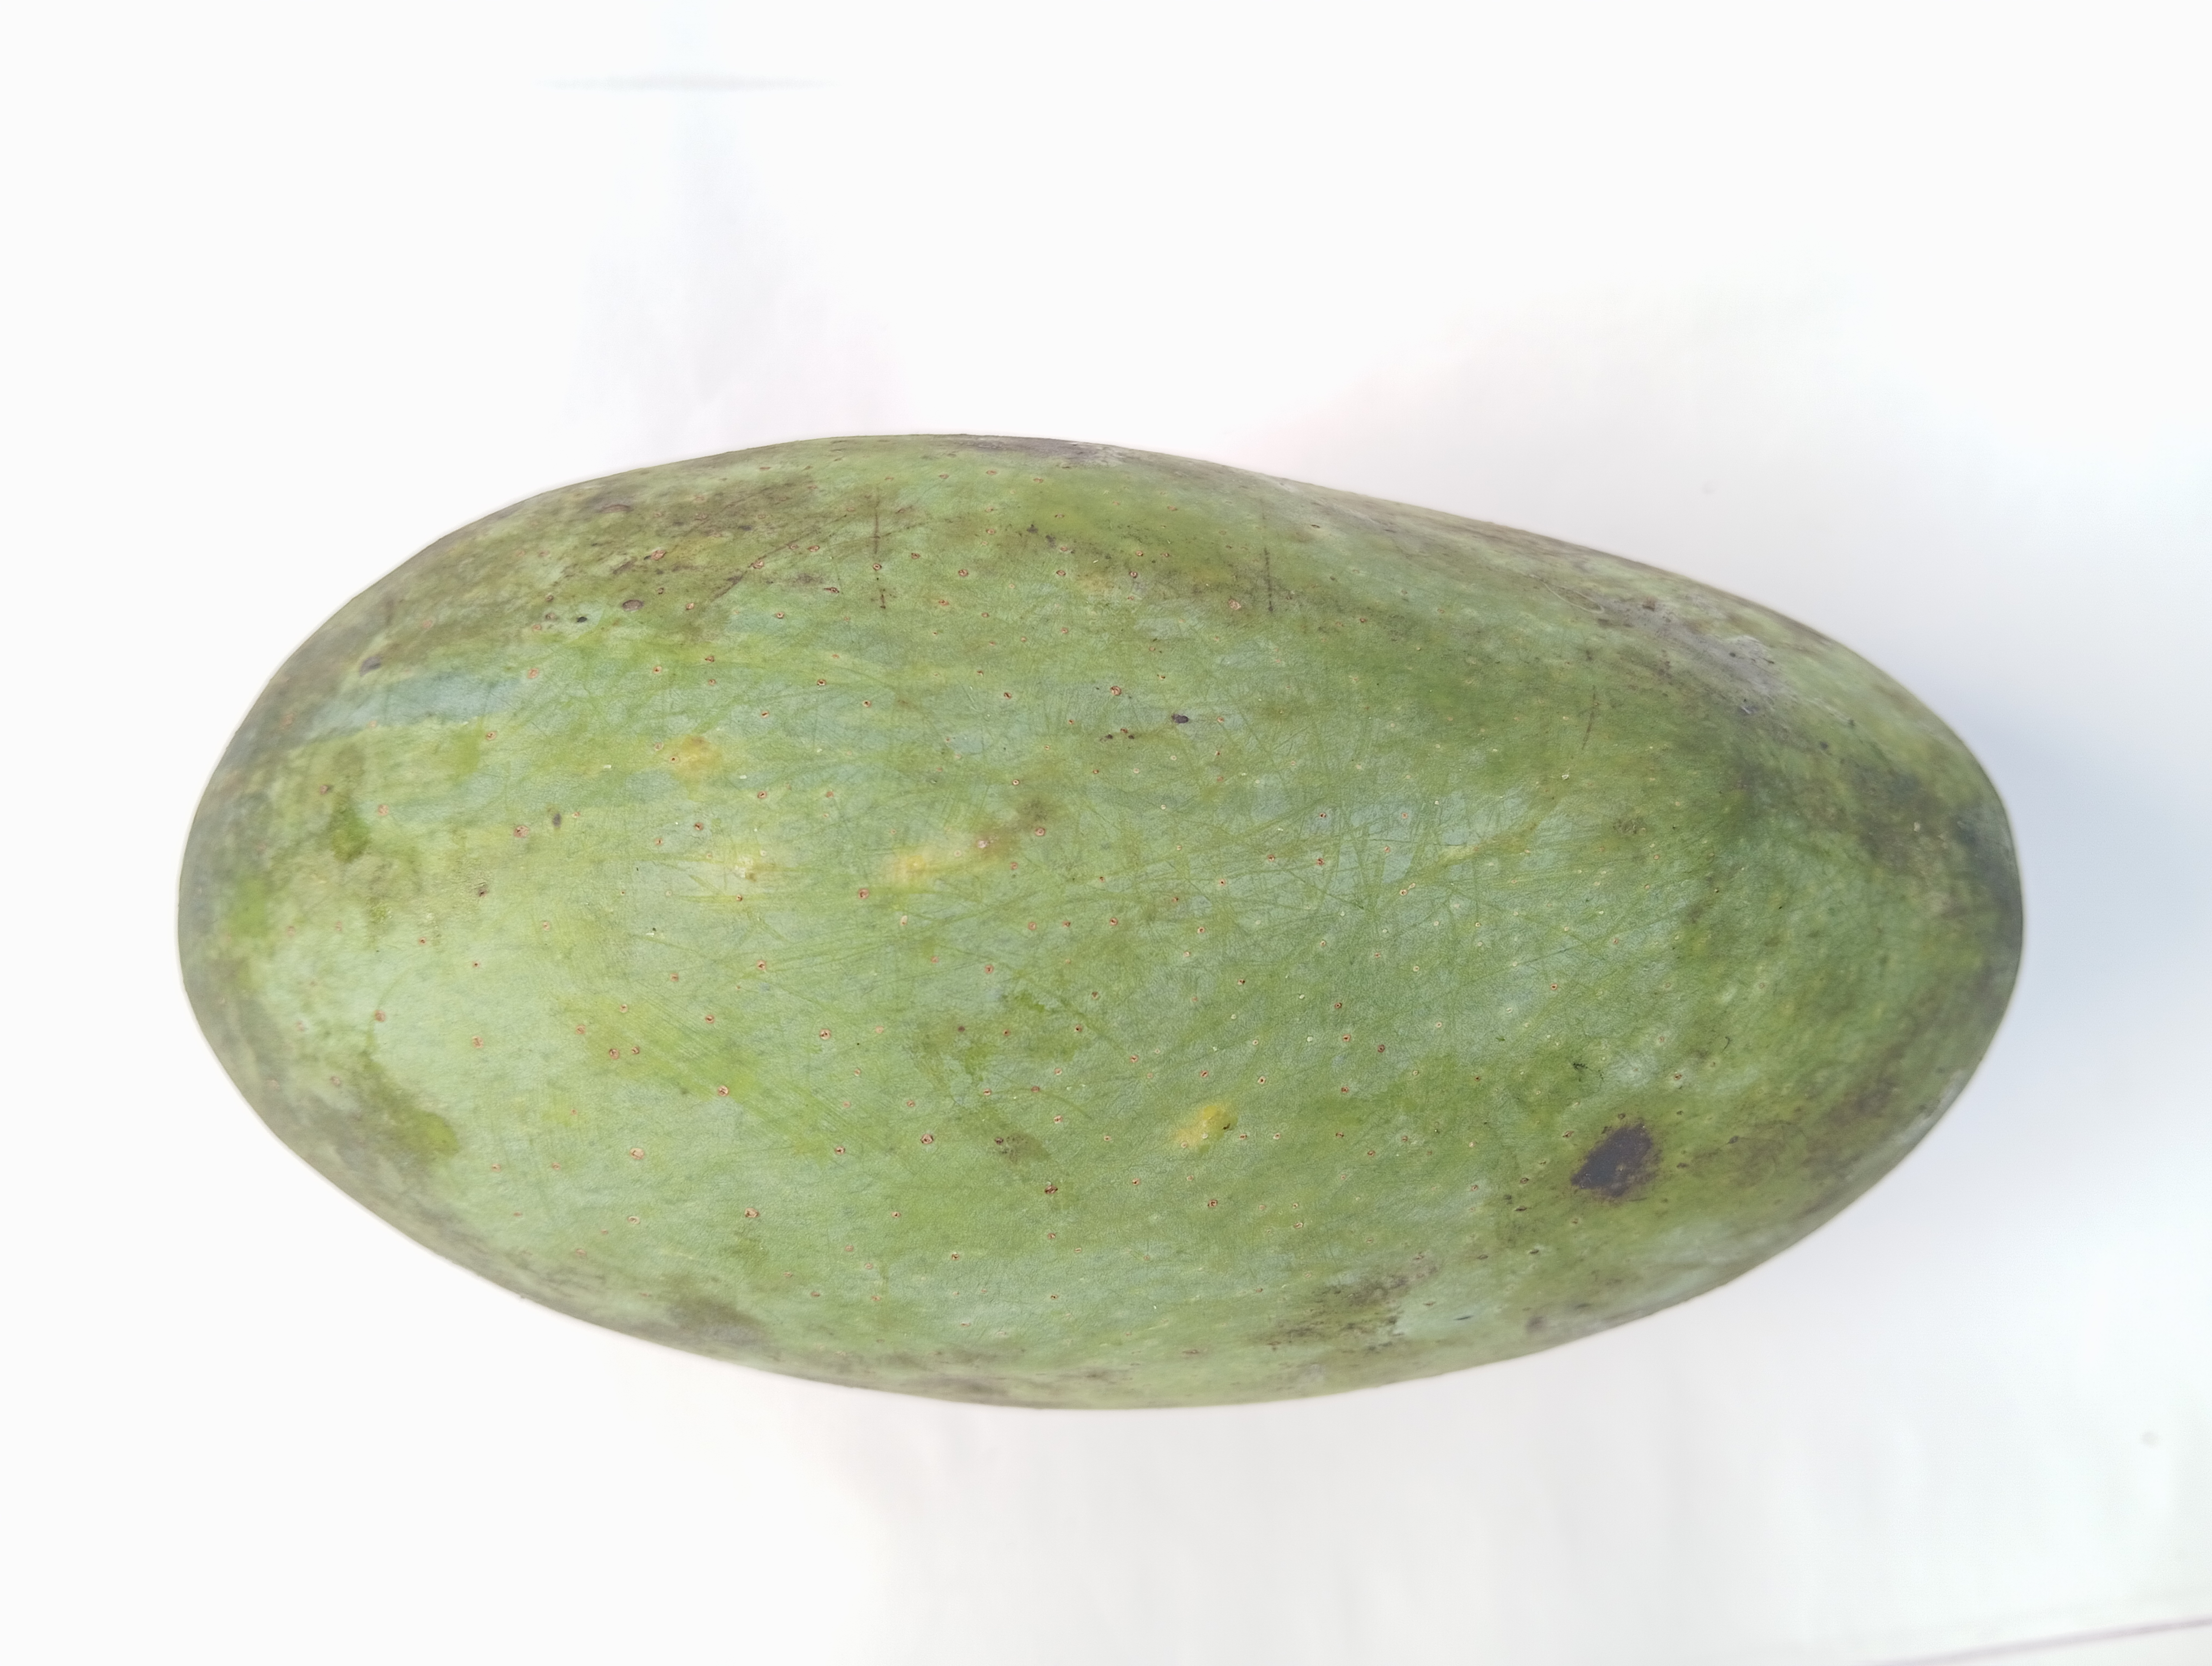
Mango variety: Fazli